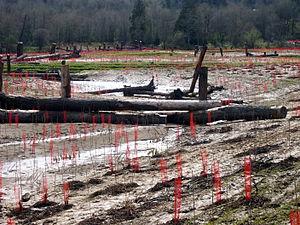
Réhabilitation récente d'une partie d'un cours d'eau (Johnson Creek) visant à reméandrer et renaturer le cours d'eau pour des raisons écologiques et pour mieux limiter le risque d'inondation en aval, sur une zone longtemps convertie en pâturage pour bovins. Dans ce cas, les rondins et troncs d'arbres couchés au sol peuvent flotter, mais sont ancrés par des poteaux. De nombreux plants d'arbres ont été plantés (visibles dans leurs tubes de protection) pour si nécessaire stabiliser le sol. Les arbres tombés dans l'eau en amont avec ou sans leurs racines formeront des embâcles et du bois-mort qui améliorent l'habitat faunistique. Les méandres du ruisseau ont ici été renforcés (environ d'un facteur de trois) pour ressembler au cours supposé d'origine. Le Kelley Creek fusionne avec le Johnson Creek en arrière-plan (à peine visible).
La gestion restauratoire est un mode « proactif » de gestion, mis en œuvre par un gestionnaire ou un réseau de gestionnaires sur des milieux dégradés avec l'objectif d'y restaurer la biodiversité, le bon état écologique, un paysage de qualité ou un état disparu.